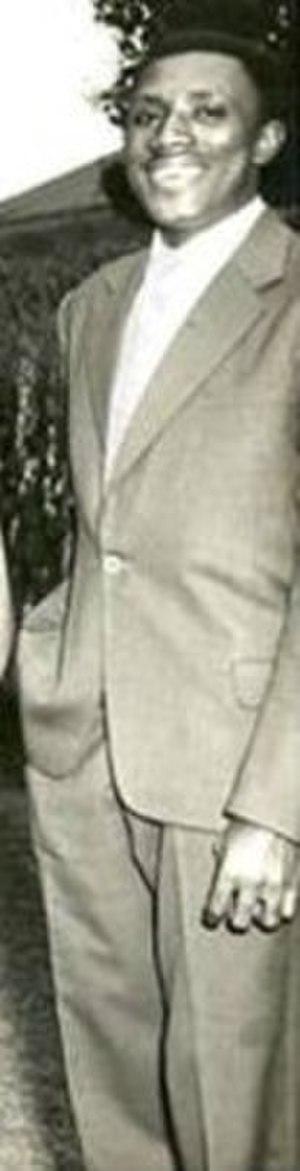
Cinq des six présidents des gouvernements provinciaux au lendemain de l’indépendance. De g à d: Barthélémy Mukenge (Kasaï), Jean Mihuro (Kivu), Cléophas Kamitatu (Léopoldville), Jean-Pierre Finant (Province Orientale) et Laurent Eketebi (Equateur). Absent sur la photo